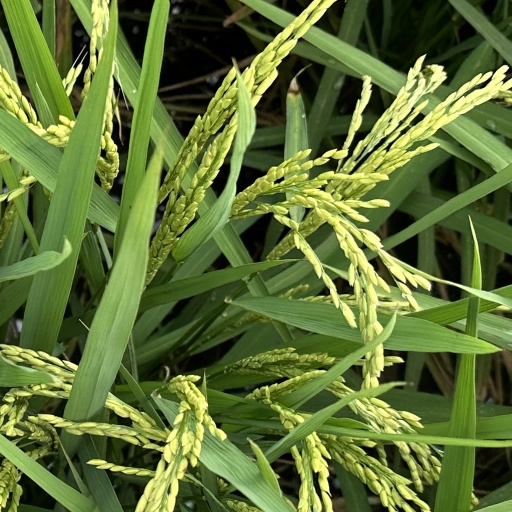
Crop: rice